Zangezur corridor

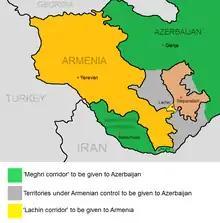
The map of the Azerbaijan's territorial exchange proposal made to Armenia in 2002. In light green at the bottom of Armenia's Syunik province is the proposed "Meghri corridor", which was meant to connect mainland Azerbaijan with Nakhichevan.

In Soviet times, two railway connections used to link Nakhichevan ASSR with the main territory of Azerbaijan SSR. The shorter line that passed via Syunik region (the southernmost Armenian province), was built earlier, in 1941, whereas the Yerevan-Ijevan-Qazax line further to the North, was constructed in the 1980s as an alternative route, connecting Yerevan to Baku and Russia. Both lines were abandoned since 1992 due to the Nagorno-Karabakh conflict.